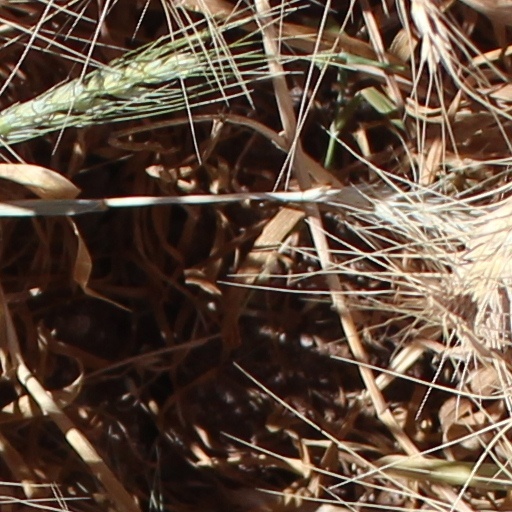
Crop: wheat